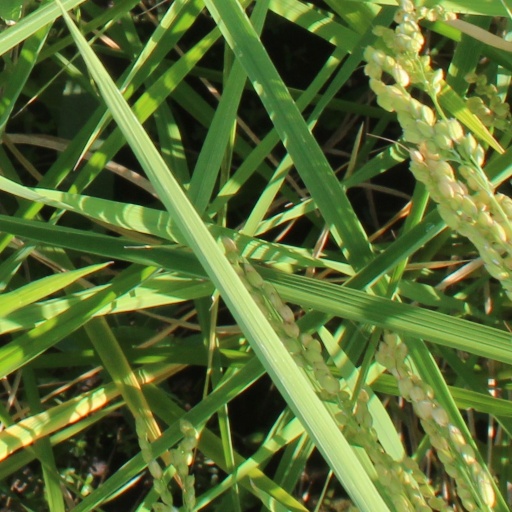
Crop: rice